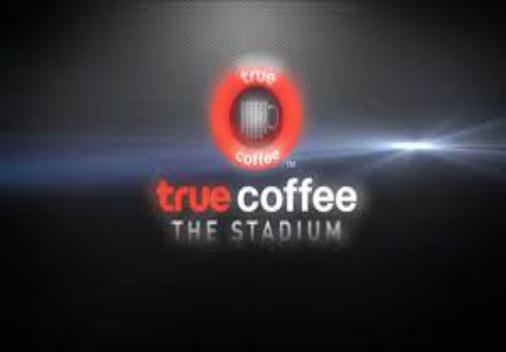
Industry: Food